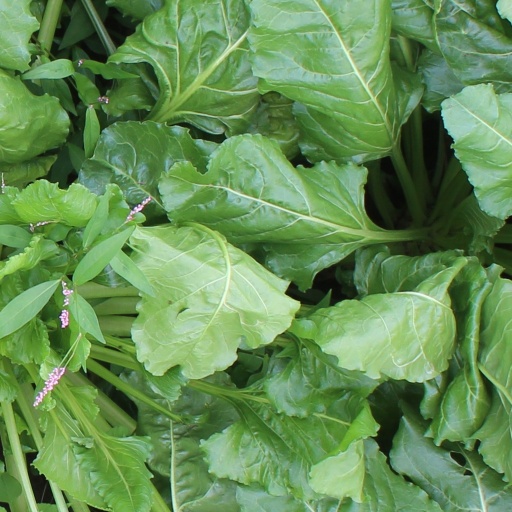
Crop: sugar beet